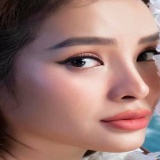
ca sĩ Phương Trinh Jolie